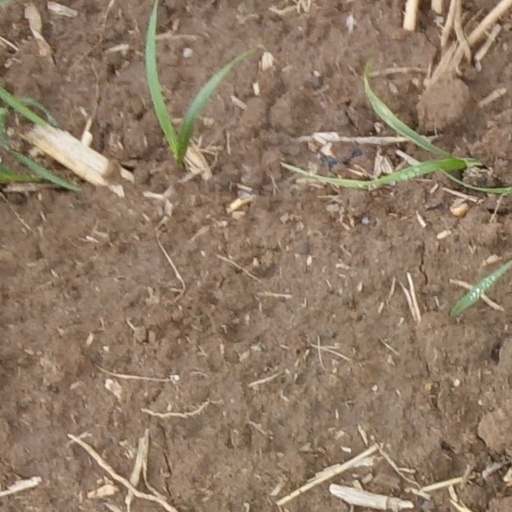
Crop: wheat